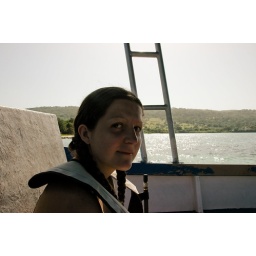
Chel on glass bottom boat in Jamaica